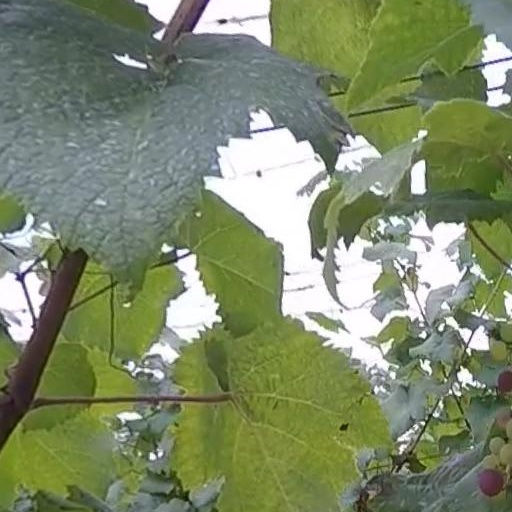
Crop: grape